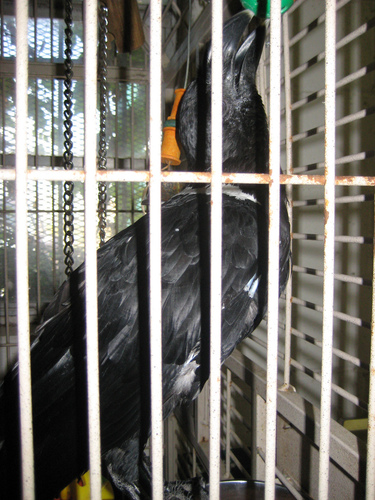
this mostly black bird has a large bill and some white scattered in the primaries.
bird has black body feathers, black breast feathers and black beakit is a black colored bird with white neck and a few white patches on its belly.
this bird is all black except for the white around it's nape.
this bird has a black overall body color even up to its feet and tarsus.
this bird has a long wide beak, and black wings, belly, and head.
this bird has wings that are black and has a thick bill
this bird has a large black beak that is slightly curved, and the body is full black with a white stripe on the neck.
this bird has wings that are black and has a thick billa bird with a large curved beak, black feathers on the rest of its body.
Species: White Necked Raven